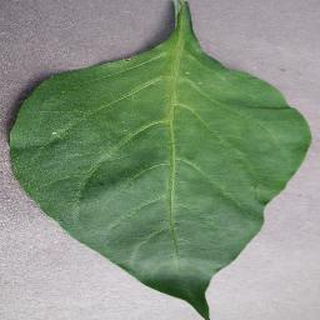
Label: healthy_bell_pepper